Art Dettman Fishing Shanty

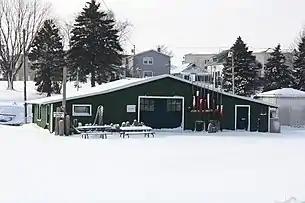
Art Dettman Fishing Shanty

Art Dettman served as Mayor of Algoma. He operated a fishing business out of the shanty and it continues to be used for commercial fishing. It was added to the State and the National Register of Historic Places in 1993.